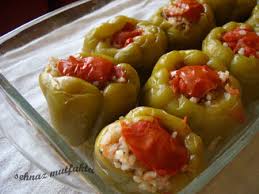
Yemek: biber_dolmasi